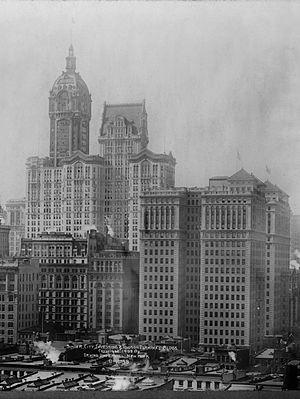
Les États-Unis possèdent plusieurs des plus hauts gratte-ciel du monde. Voici une liste des cinquante plus hautes constructions de ce pays, selon leur hauteur officielle.